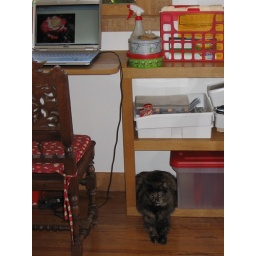
kitchen cat in bottom bookshelf